Martin Brundle

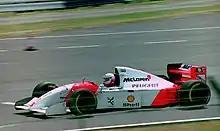
Brundle driving the McLaren MP4/9 at the 1994 British Grand Prix

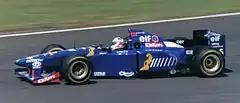
Brundle driving for Ligier at the 1995 British Grand Prix.

Seasoned observers noticed Brundle's drives into the points in the uncompetitive Brabham Yamaha in 1991, which was the last points finish for the Brabham team. This helped Brundle get a 1992 switch to Benetton, with whom he would finally claim a recognised podium finish and consistent points finishes with some gritty drives.